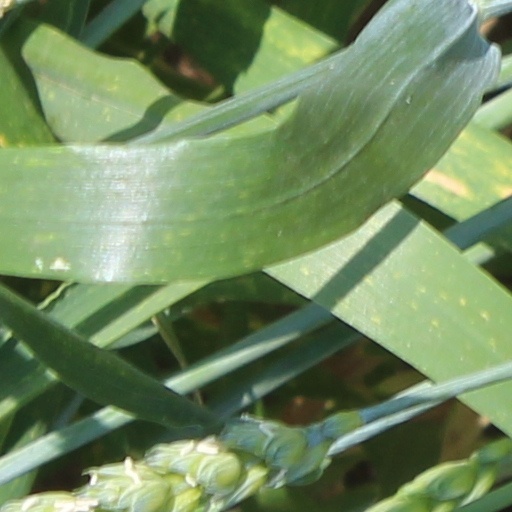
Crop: wheat